Nissan Violet

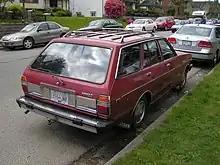
Datsun 510 Wagon (WHLA10, USA)

The A10-series Violet was commercialized in the Mexican car market from 1978 to early 1984. Introduced as a 1979 model, it superseded the previous 710-series as the second generation "Datsun 160J". At first, the Mexican A10 Violet range only included the 4-door saloon and the Wagon, being (as previously) respectively marketed as "Datsun Sedan" and "Datsun Guayin" (badged Violet Van in Japan), continuing the former promotion strategy of the Nissan Mexico lineup. For the first time here, the 2-door saloon version was added to the range.